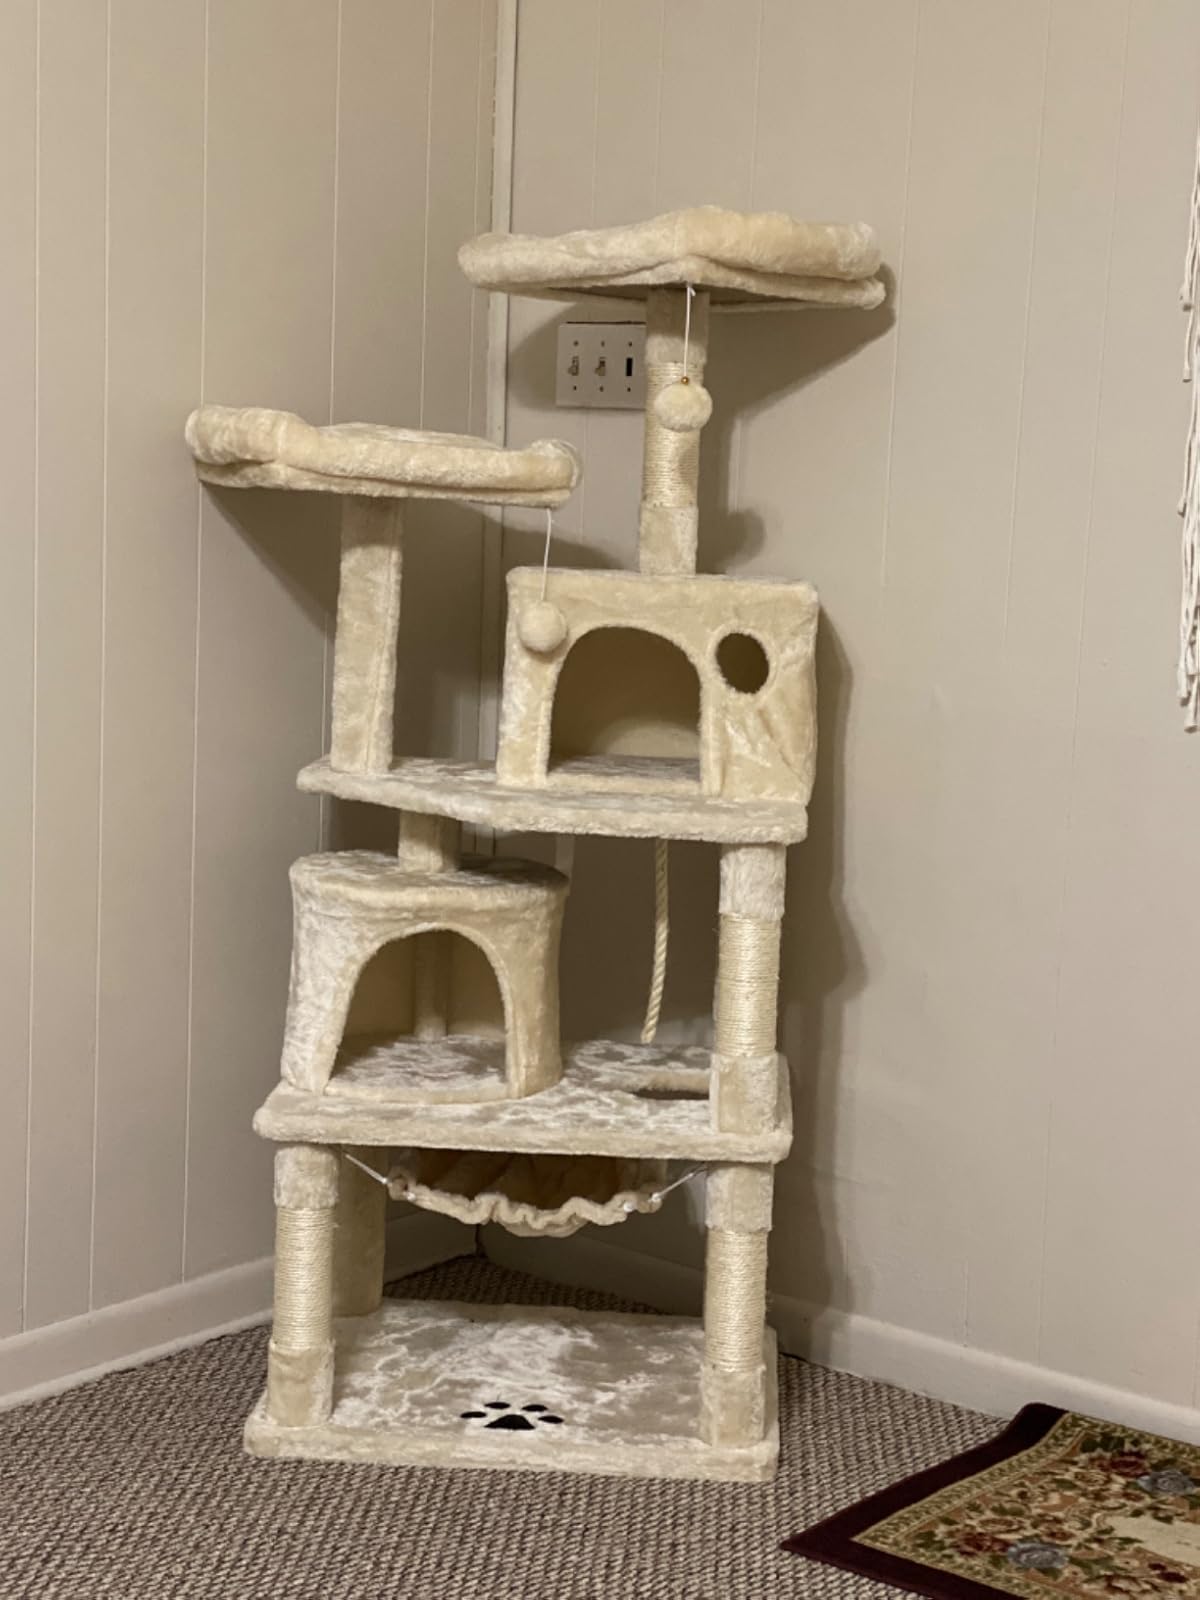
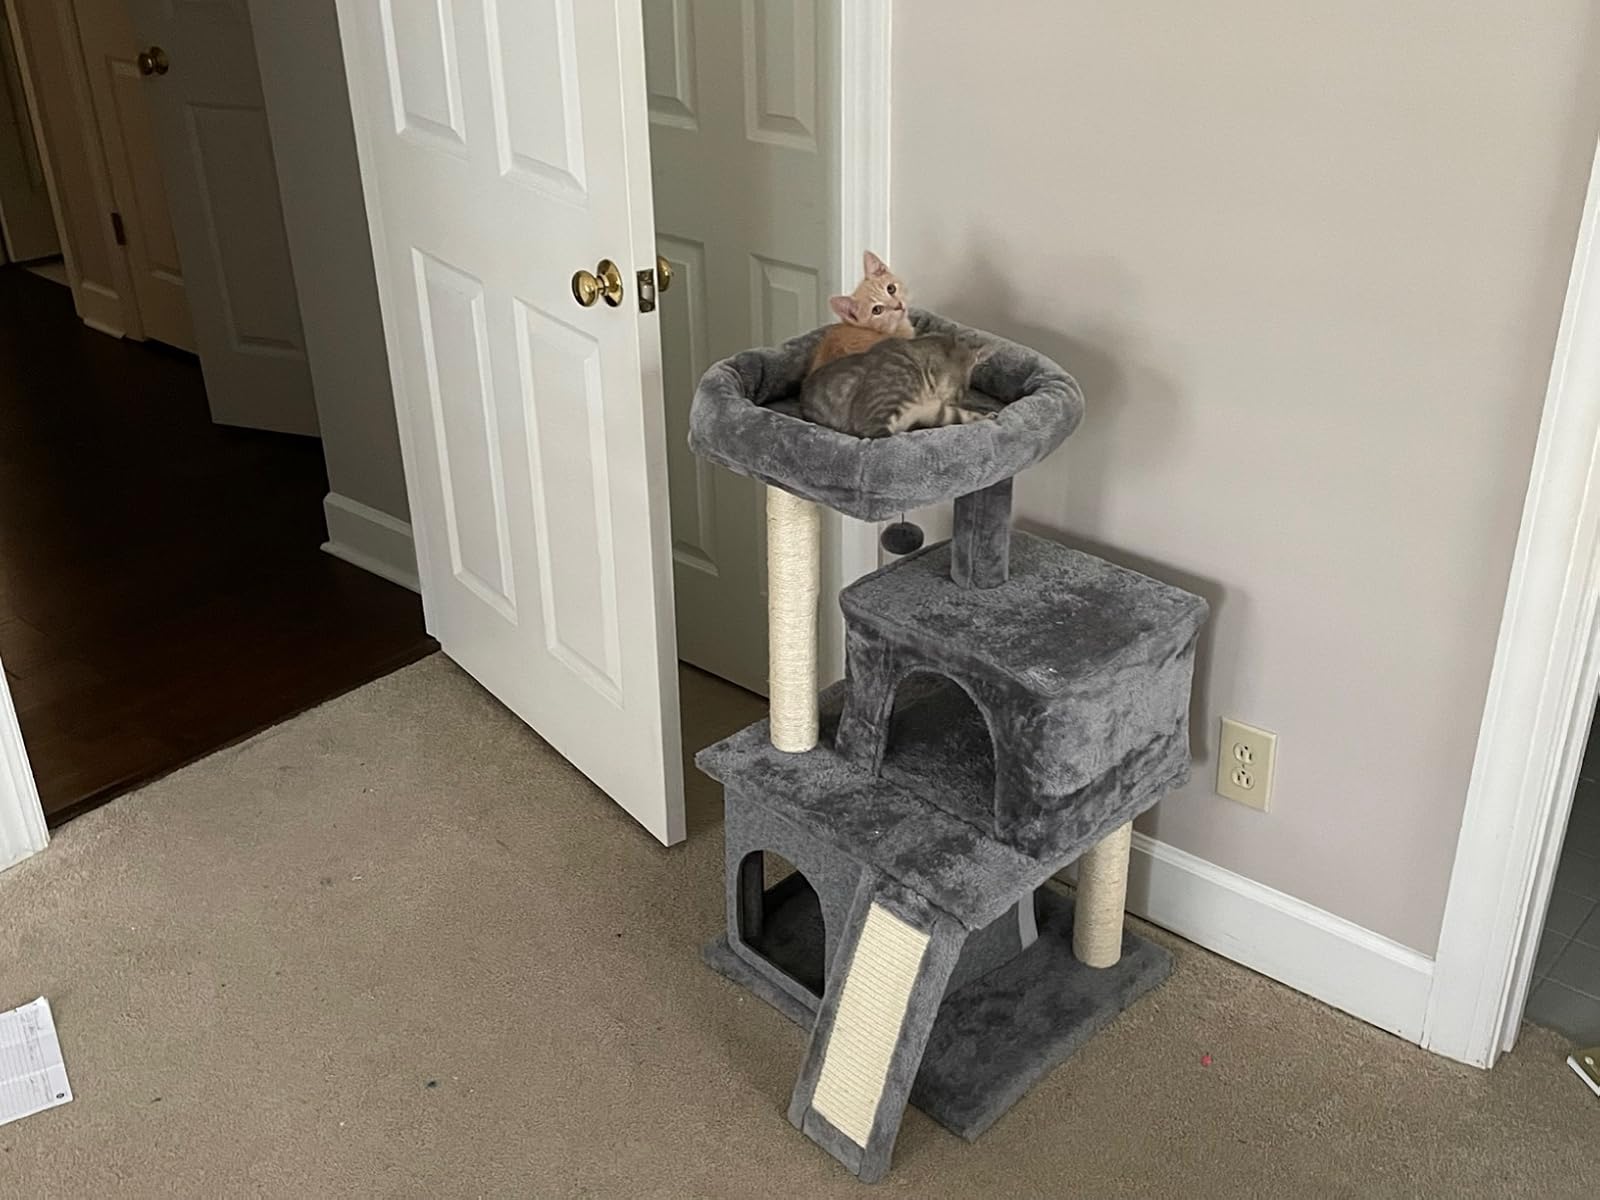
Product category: items_cat tree
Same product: no